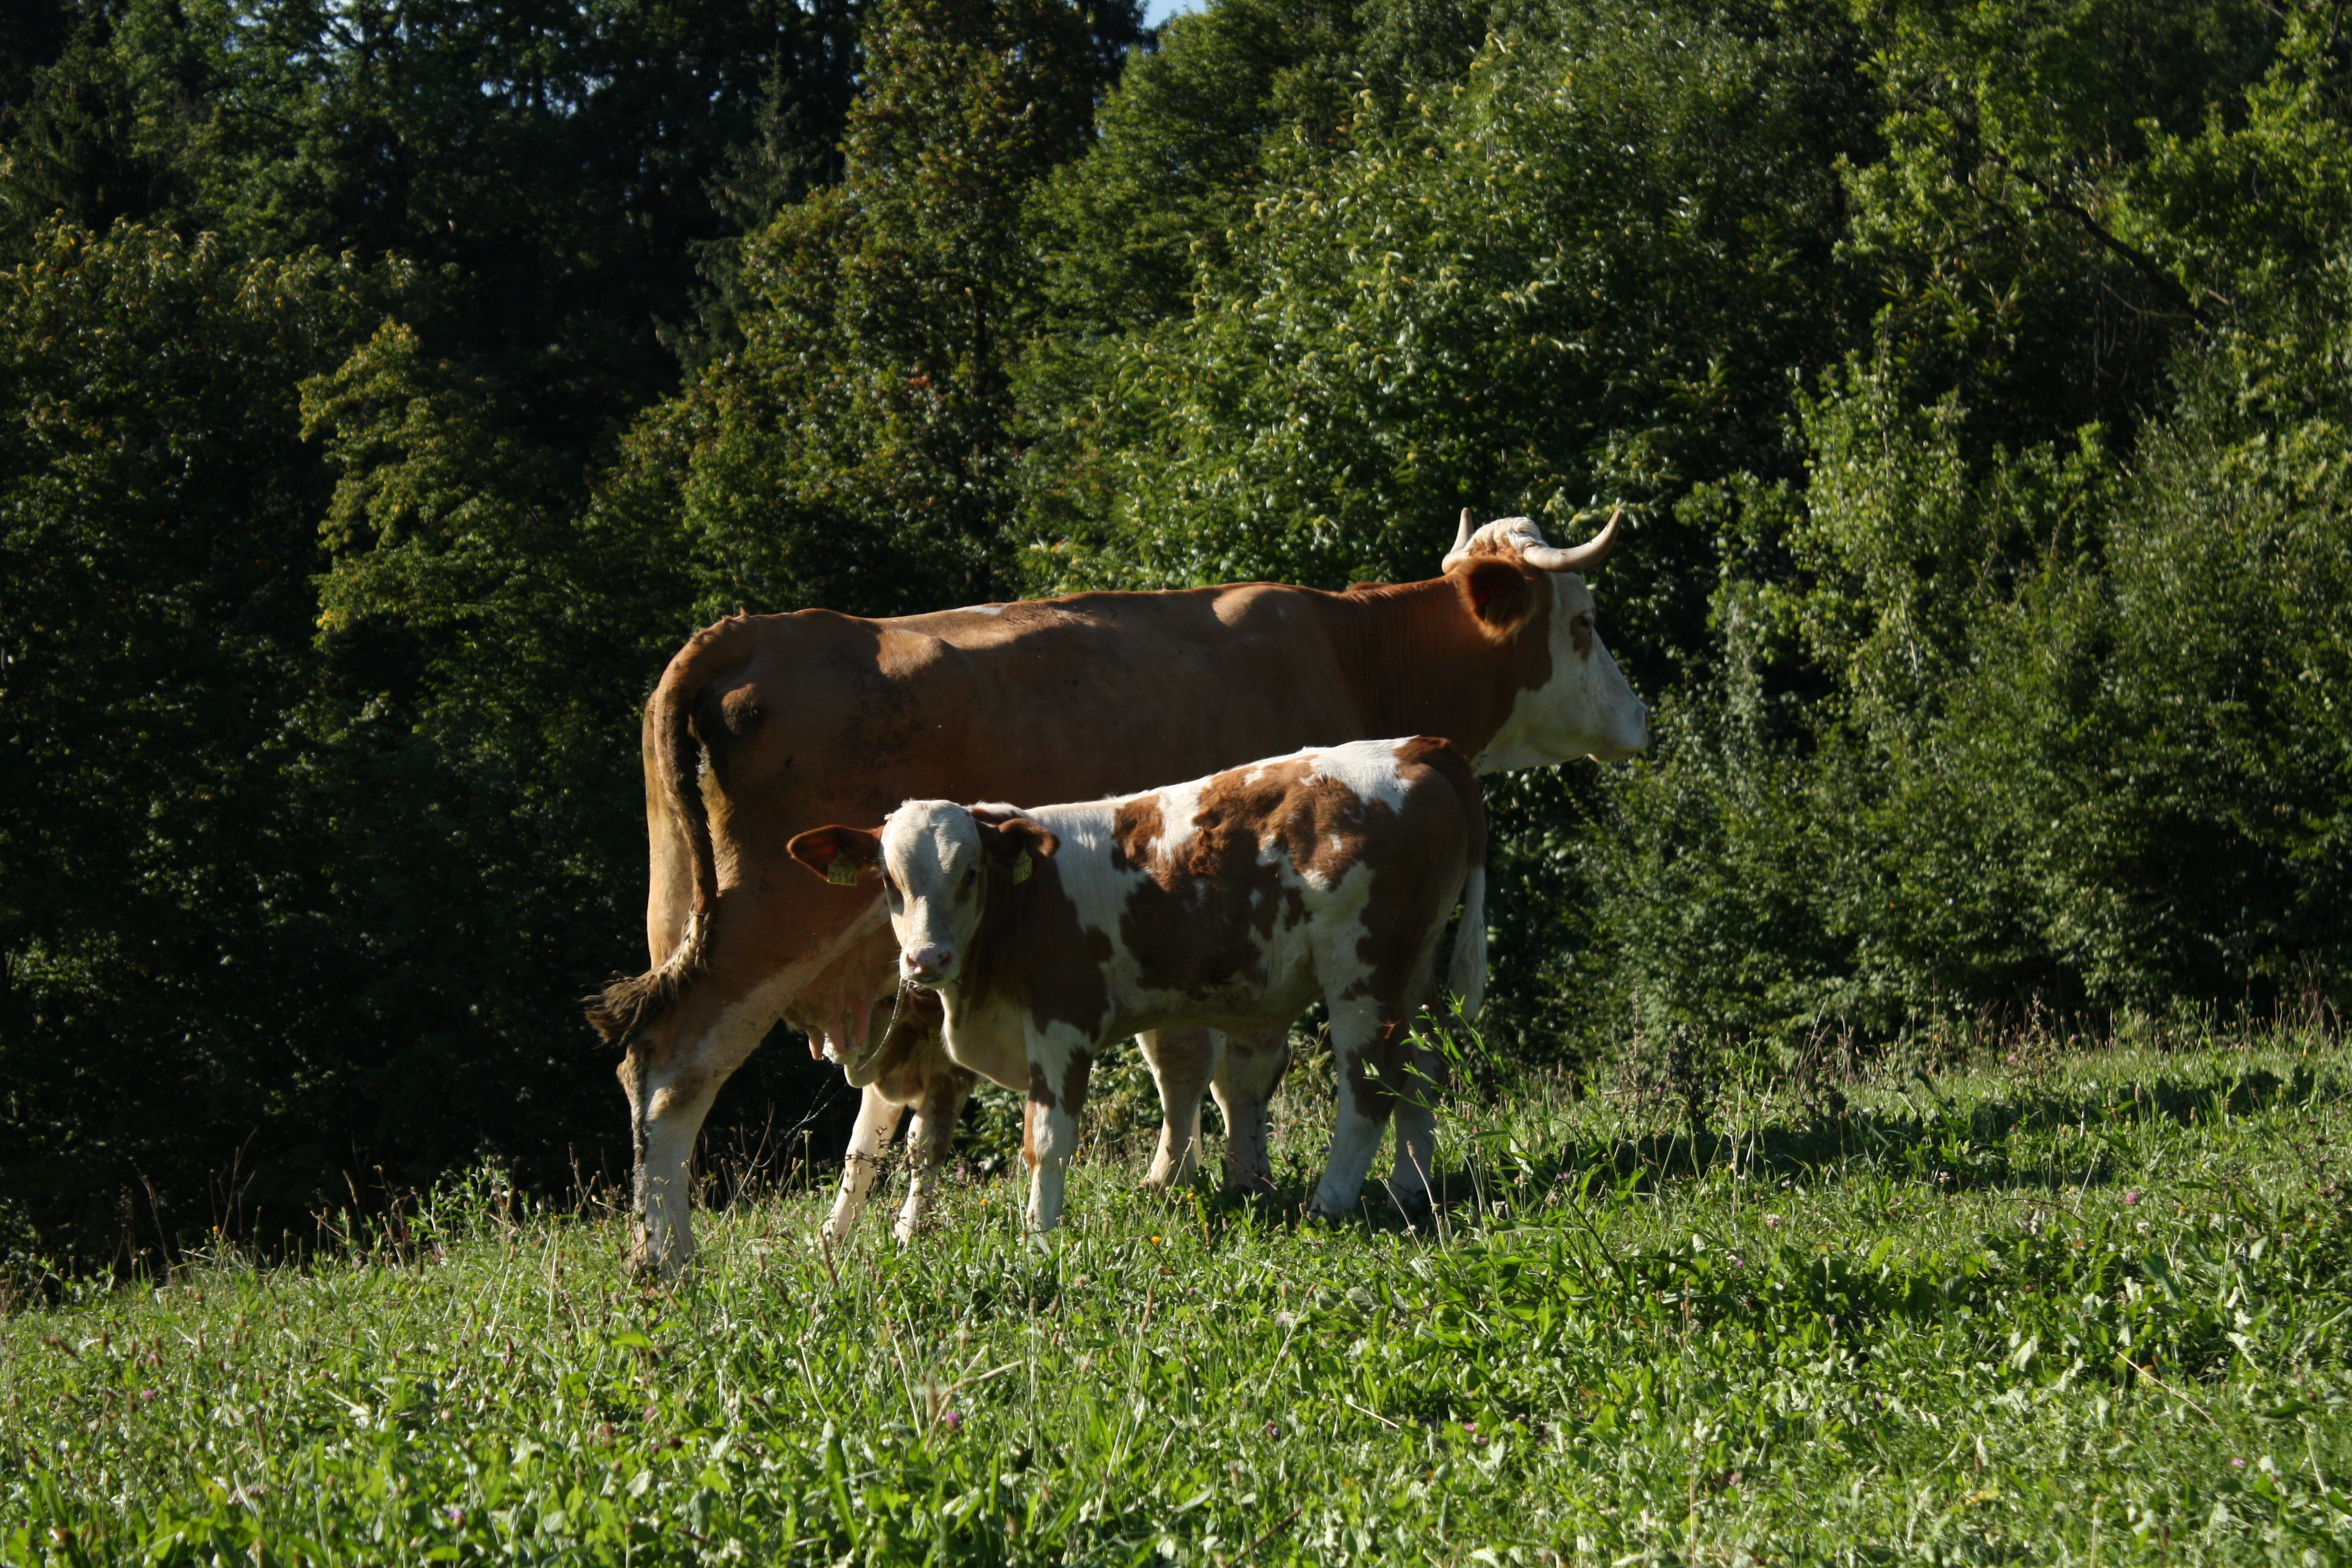
nature, grass, field, farm, meadow, prairie, animal, cow, cattle, herd, farming, pasture, grazing, mammal, agriculture, milk, fauna, grassland, habitat, rural area, dairy cow, natural environment, cattle like mammal, texas longhorn